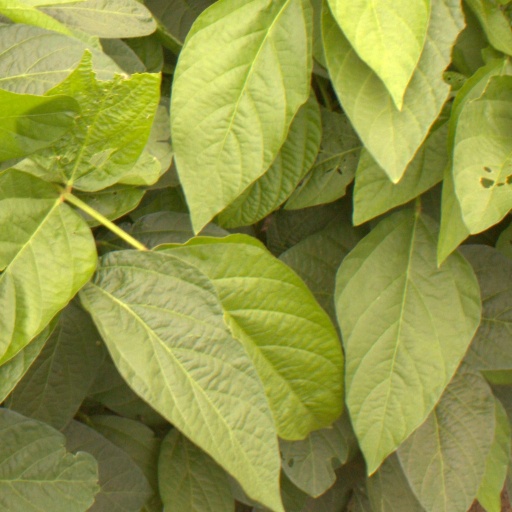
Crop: soybean